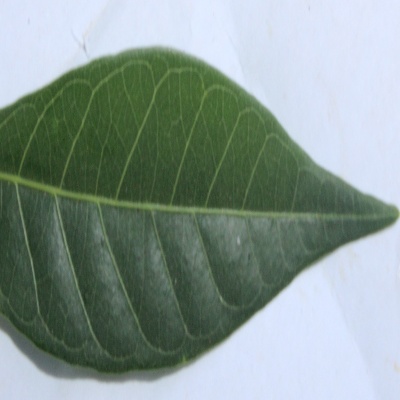
Crop: Cassava
Condition: healthy